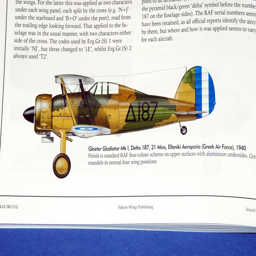
jet fighter -- a detailed guide to person , by author